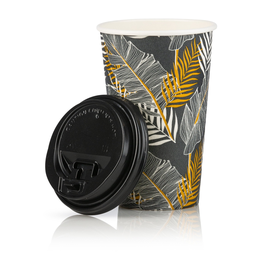
Label: paper